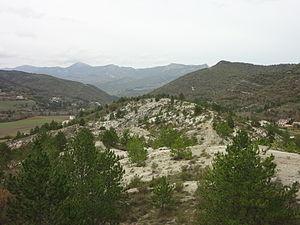
Valbelle est une commune française, située dans le département des Alpes-de-Haute-Provence en région Provence-Alpes-Côte d'Azur.